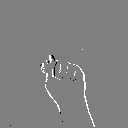
ASL letter: t